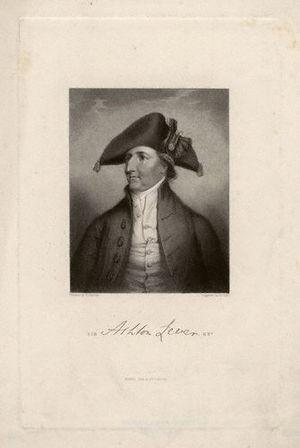
James Darcy Lever est un collectionneur britannique, né le 5 mars 1729 à Alkrington près de Manchester et mort le 24 janvier 1788 à Manchester.